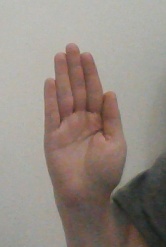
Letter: seen